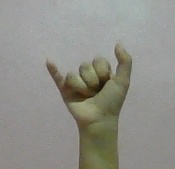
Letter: ya